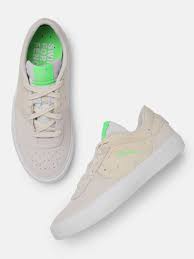
Label: Sneaker